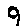
Label: 9